The Old Curiosity Shop

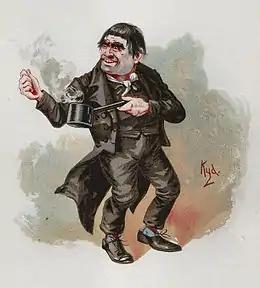
Quilp by 'Kyd' (1889)

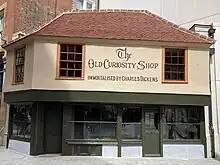
The Old Curiosity Shop, London

Probably the most widely repeated criticism of Dickens is the remark reputedly made by Oscar Wilde that "one must have a heart of stone to read the death of little Nell without laughing." The scene of Nell's death is not actually part of the text, however. Of a similar opinion was the poet Algernon Swinburne, who commented that "a child whom nothing can ever irritate, whom nothing can even baffle, whom nothing can ever misguide, whom nothing can ever delude, and whom nothing can ever dismay, is a monster as inhuman as a baby with two heads".